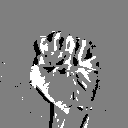
ASL letter: s